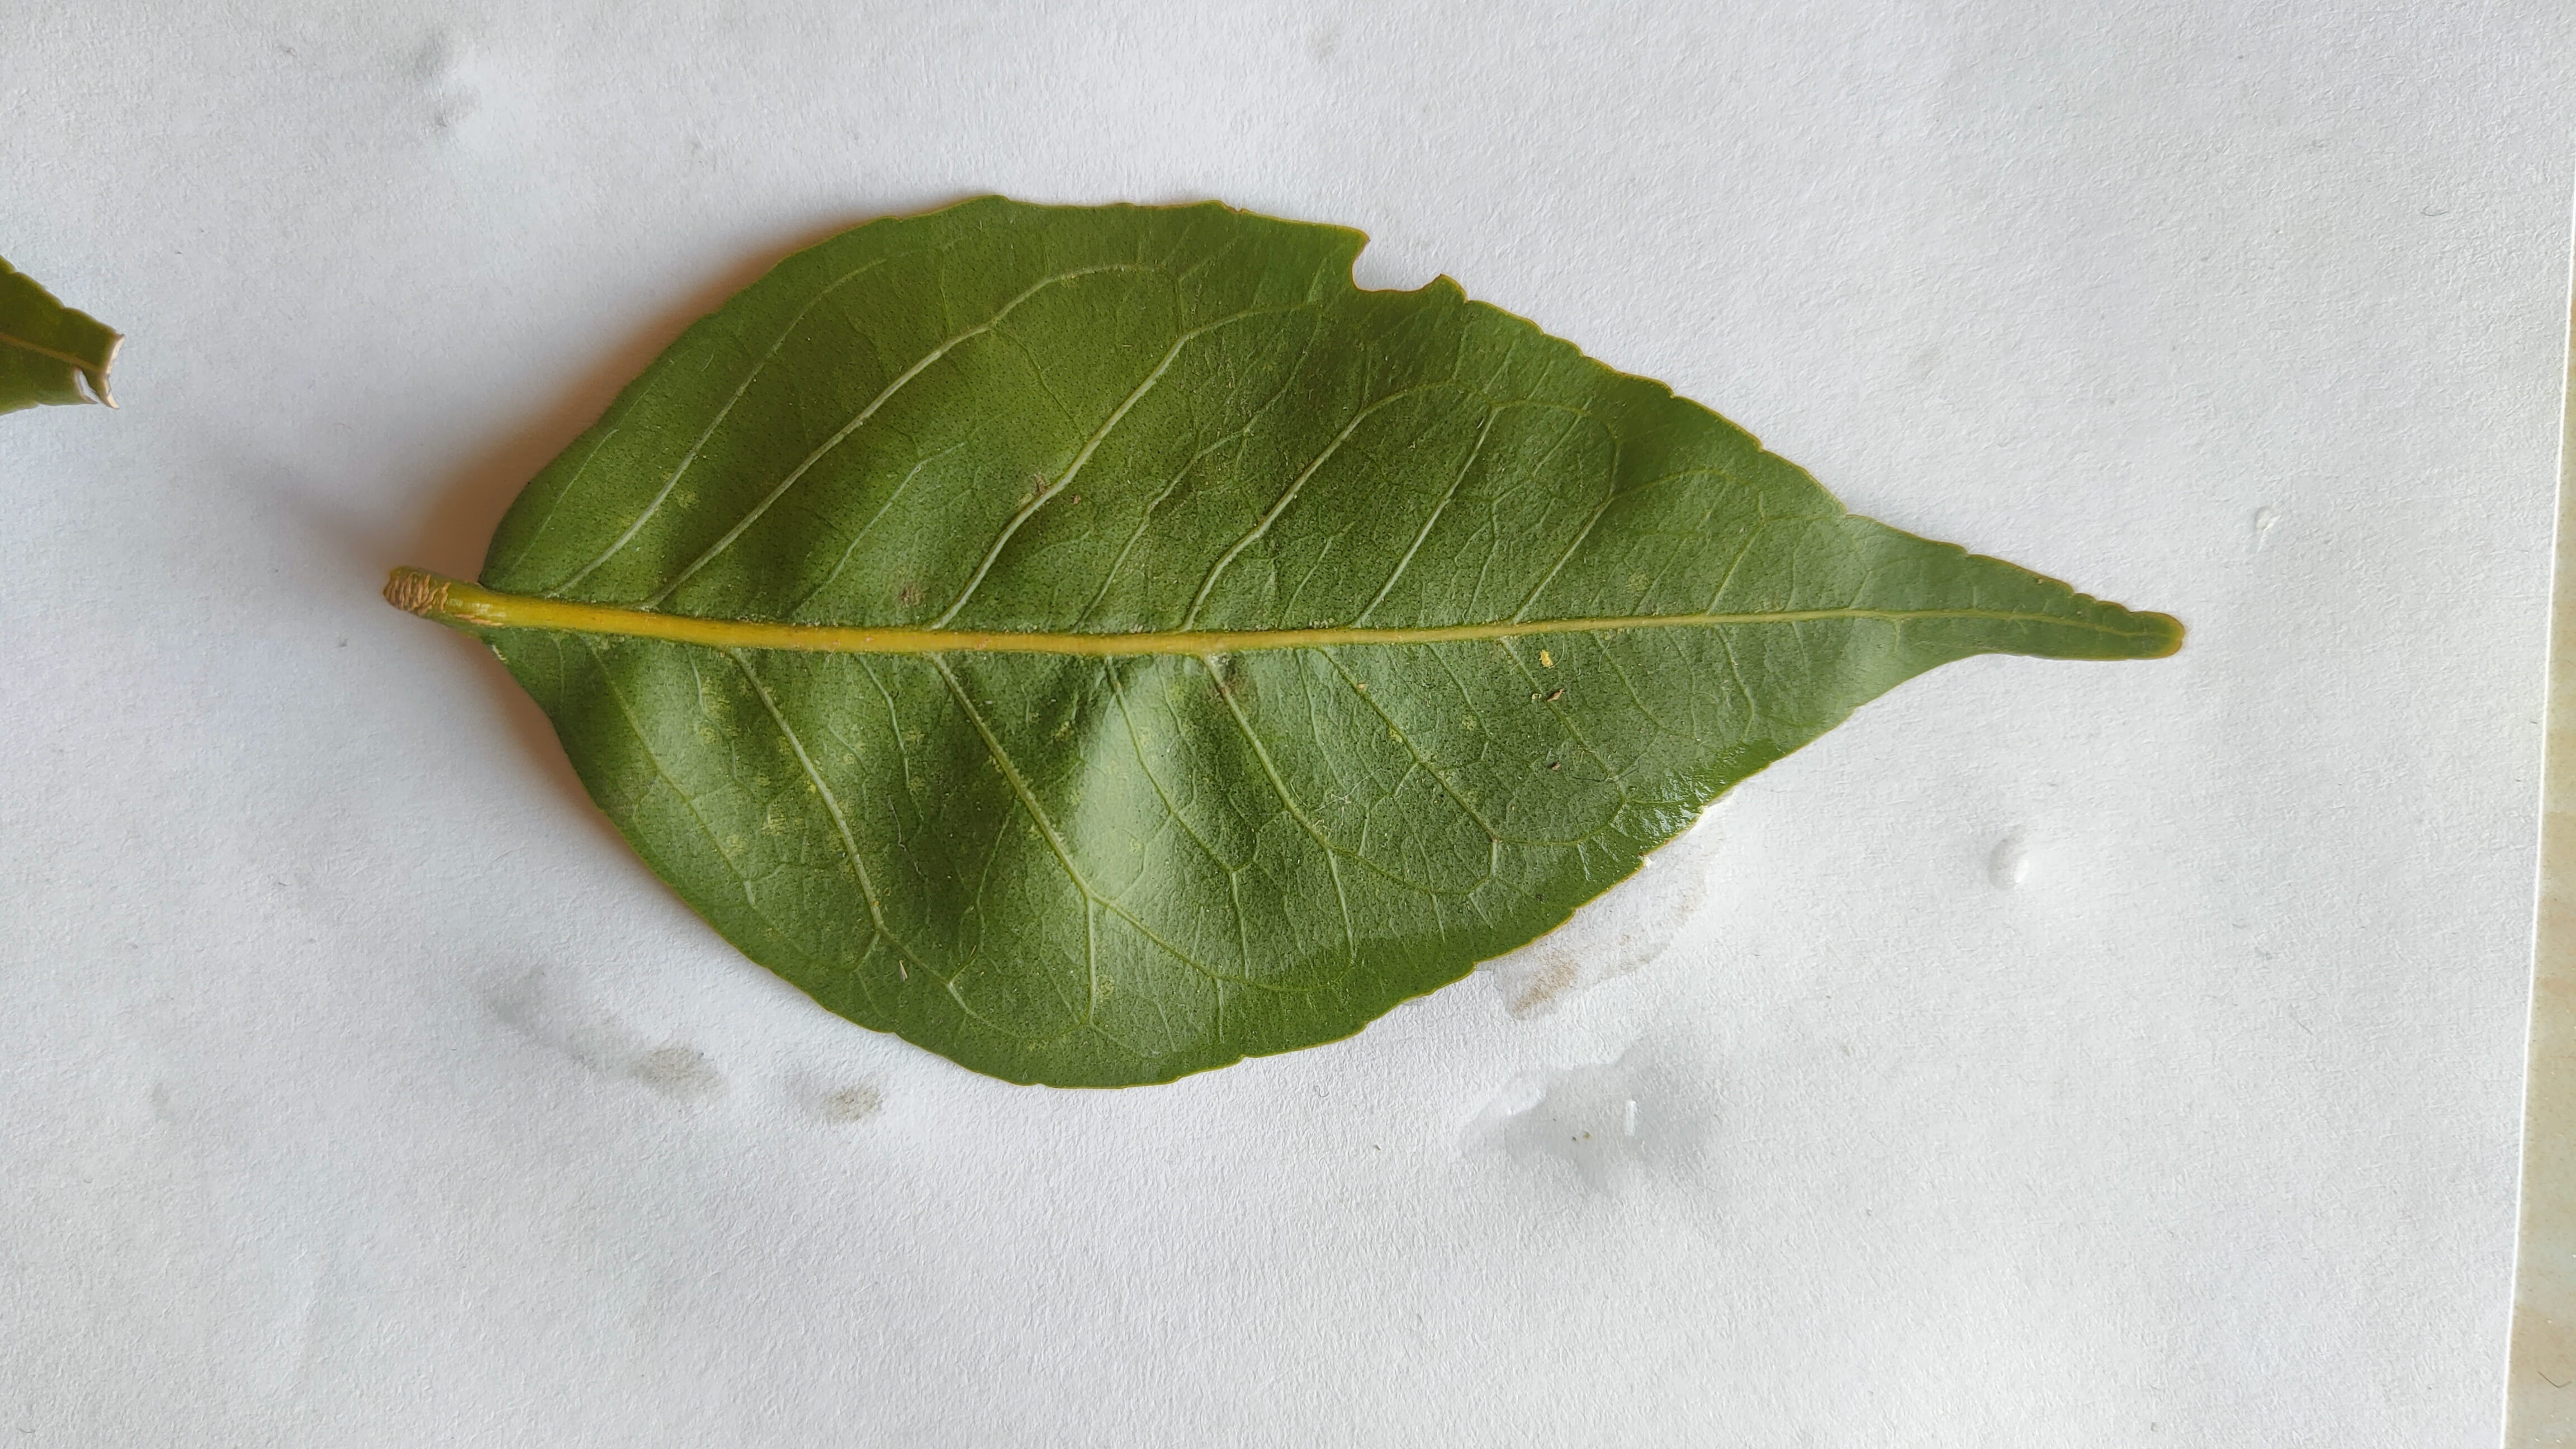
Leaf variety: Aegle marmelos